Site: brandenburg
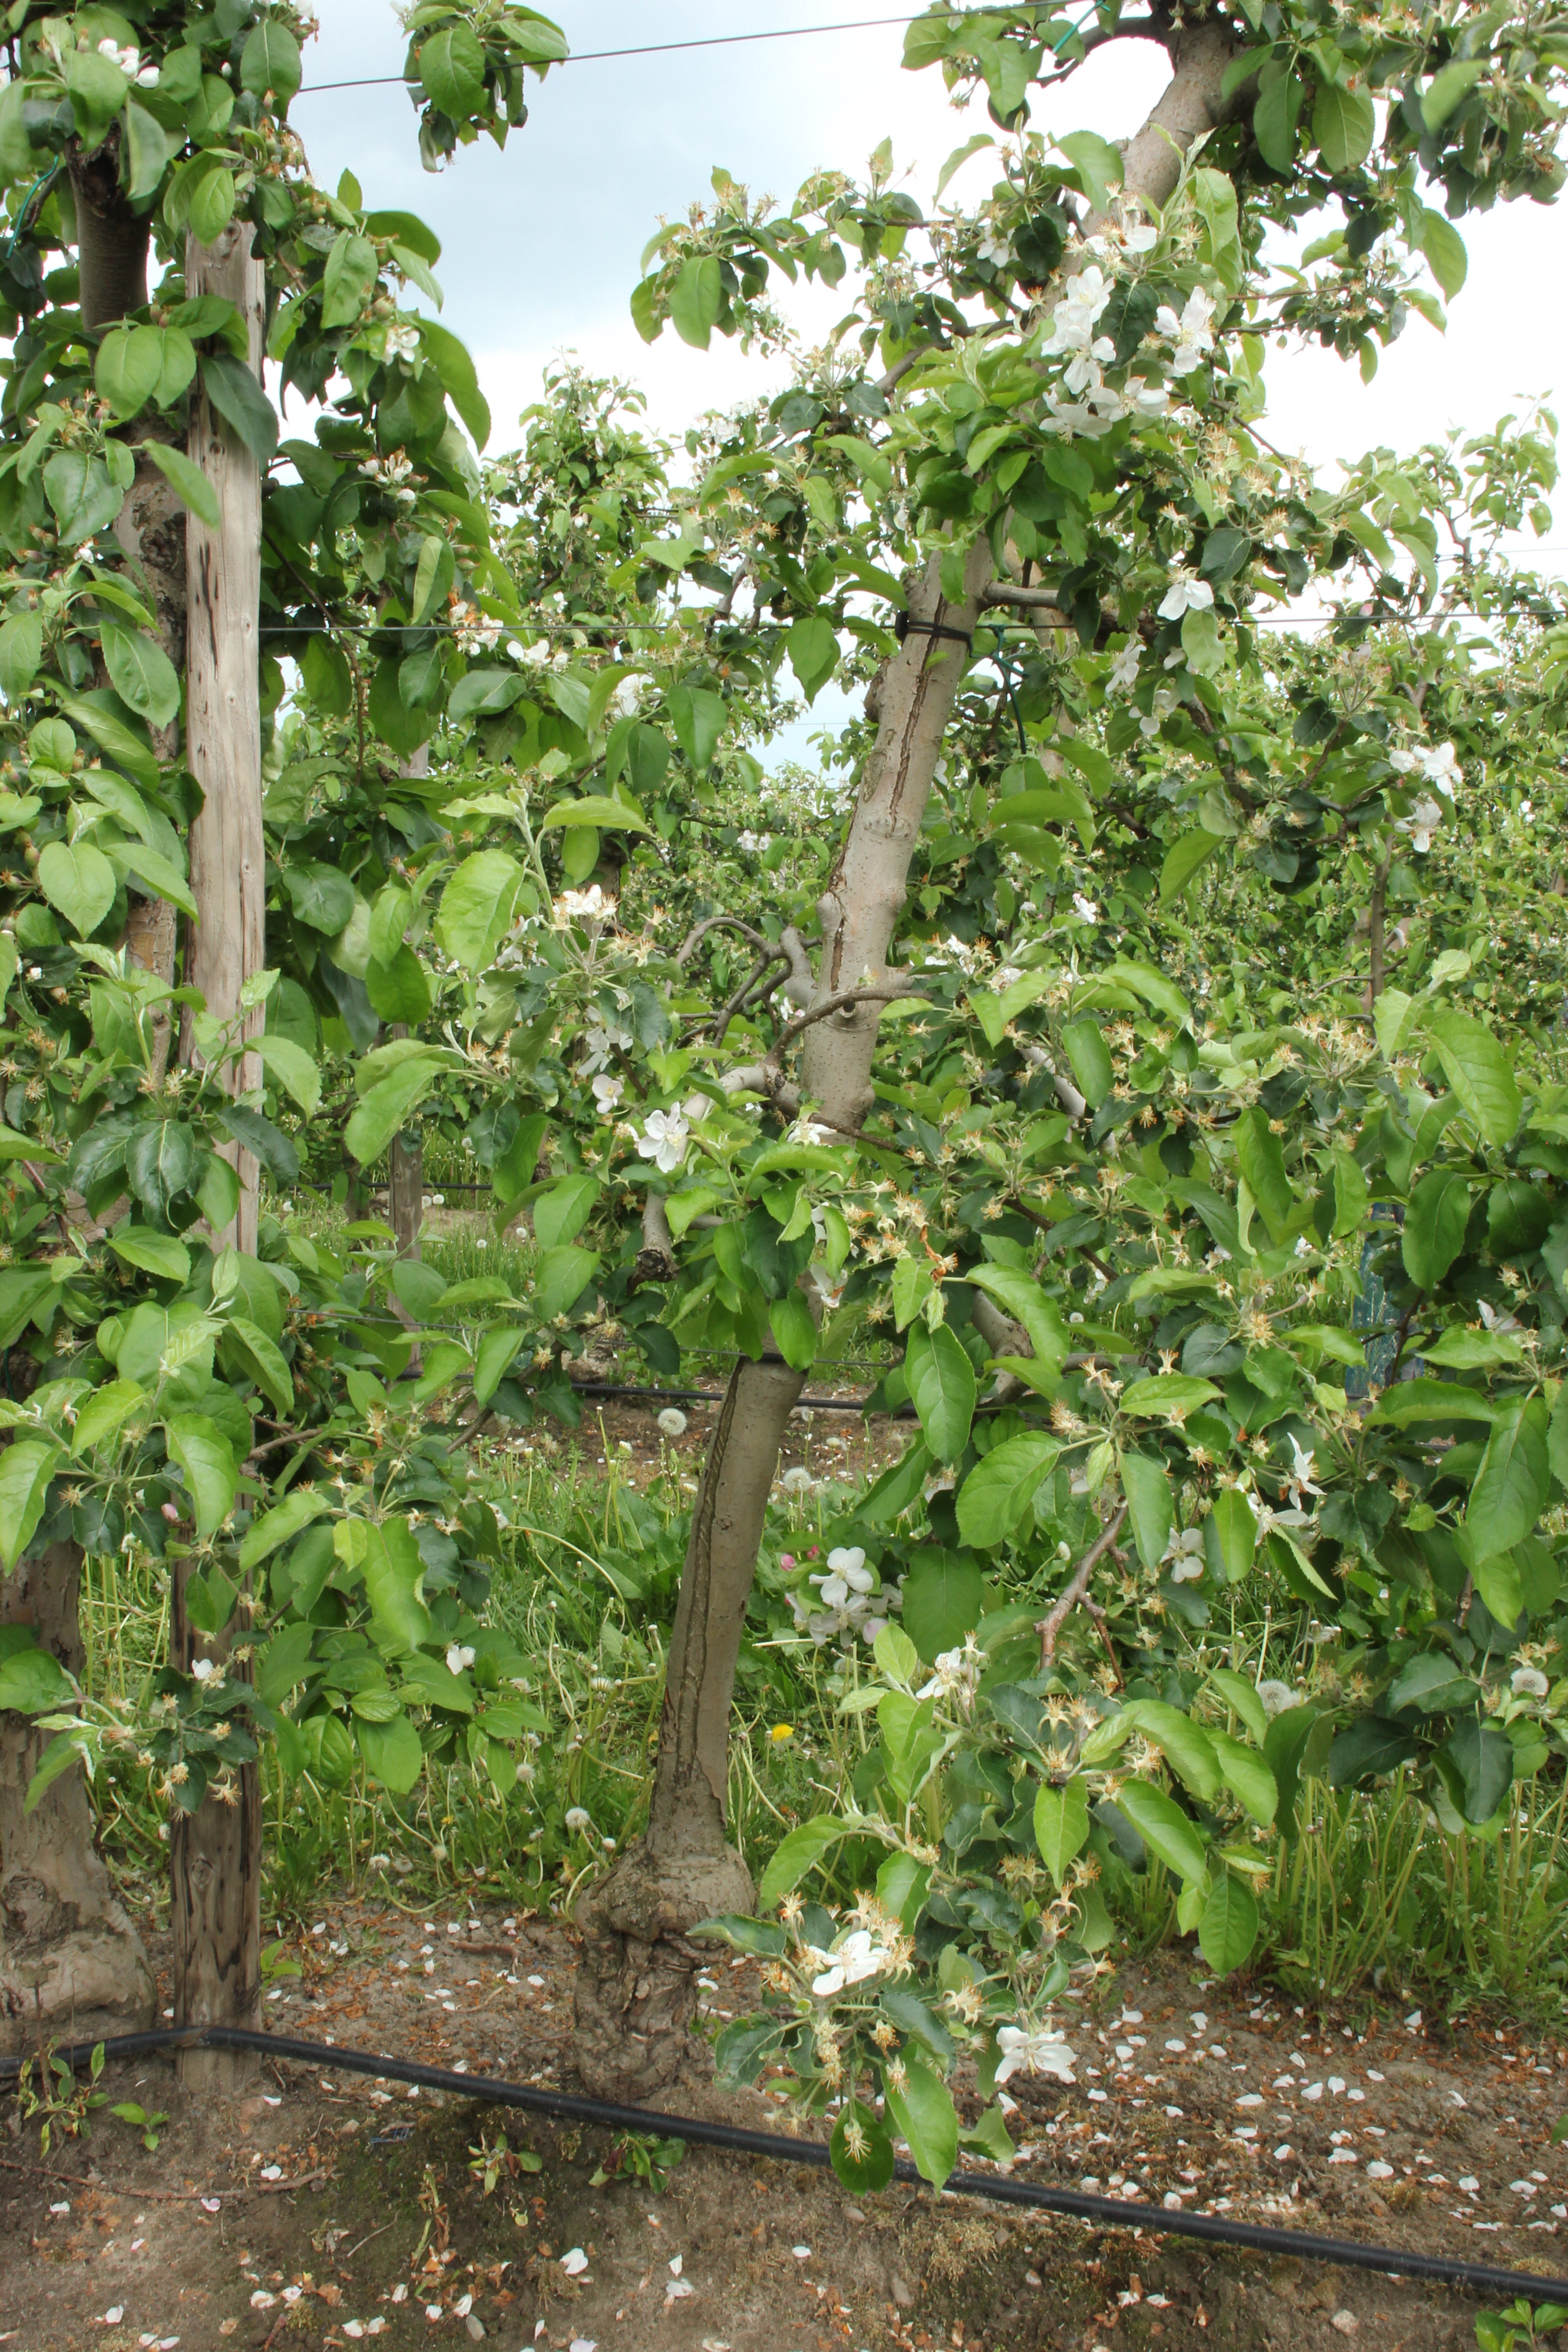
Growth stage (BBCH 67): Flowering